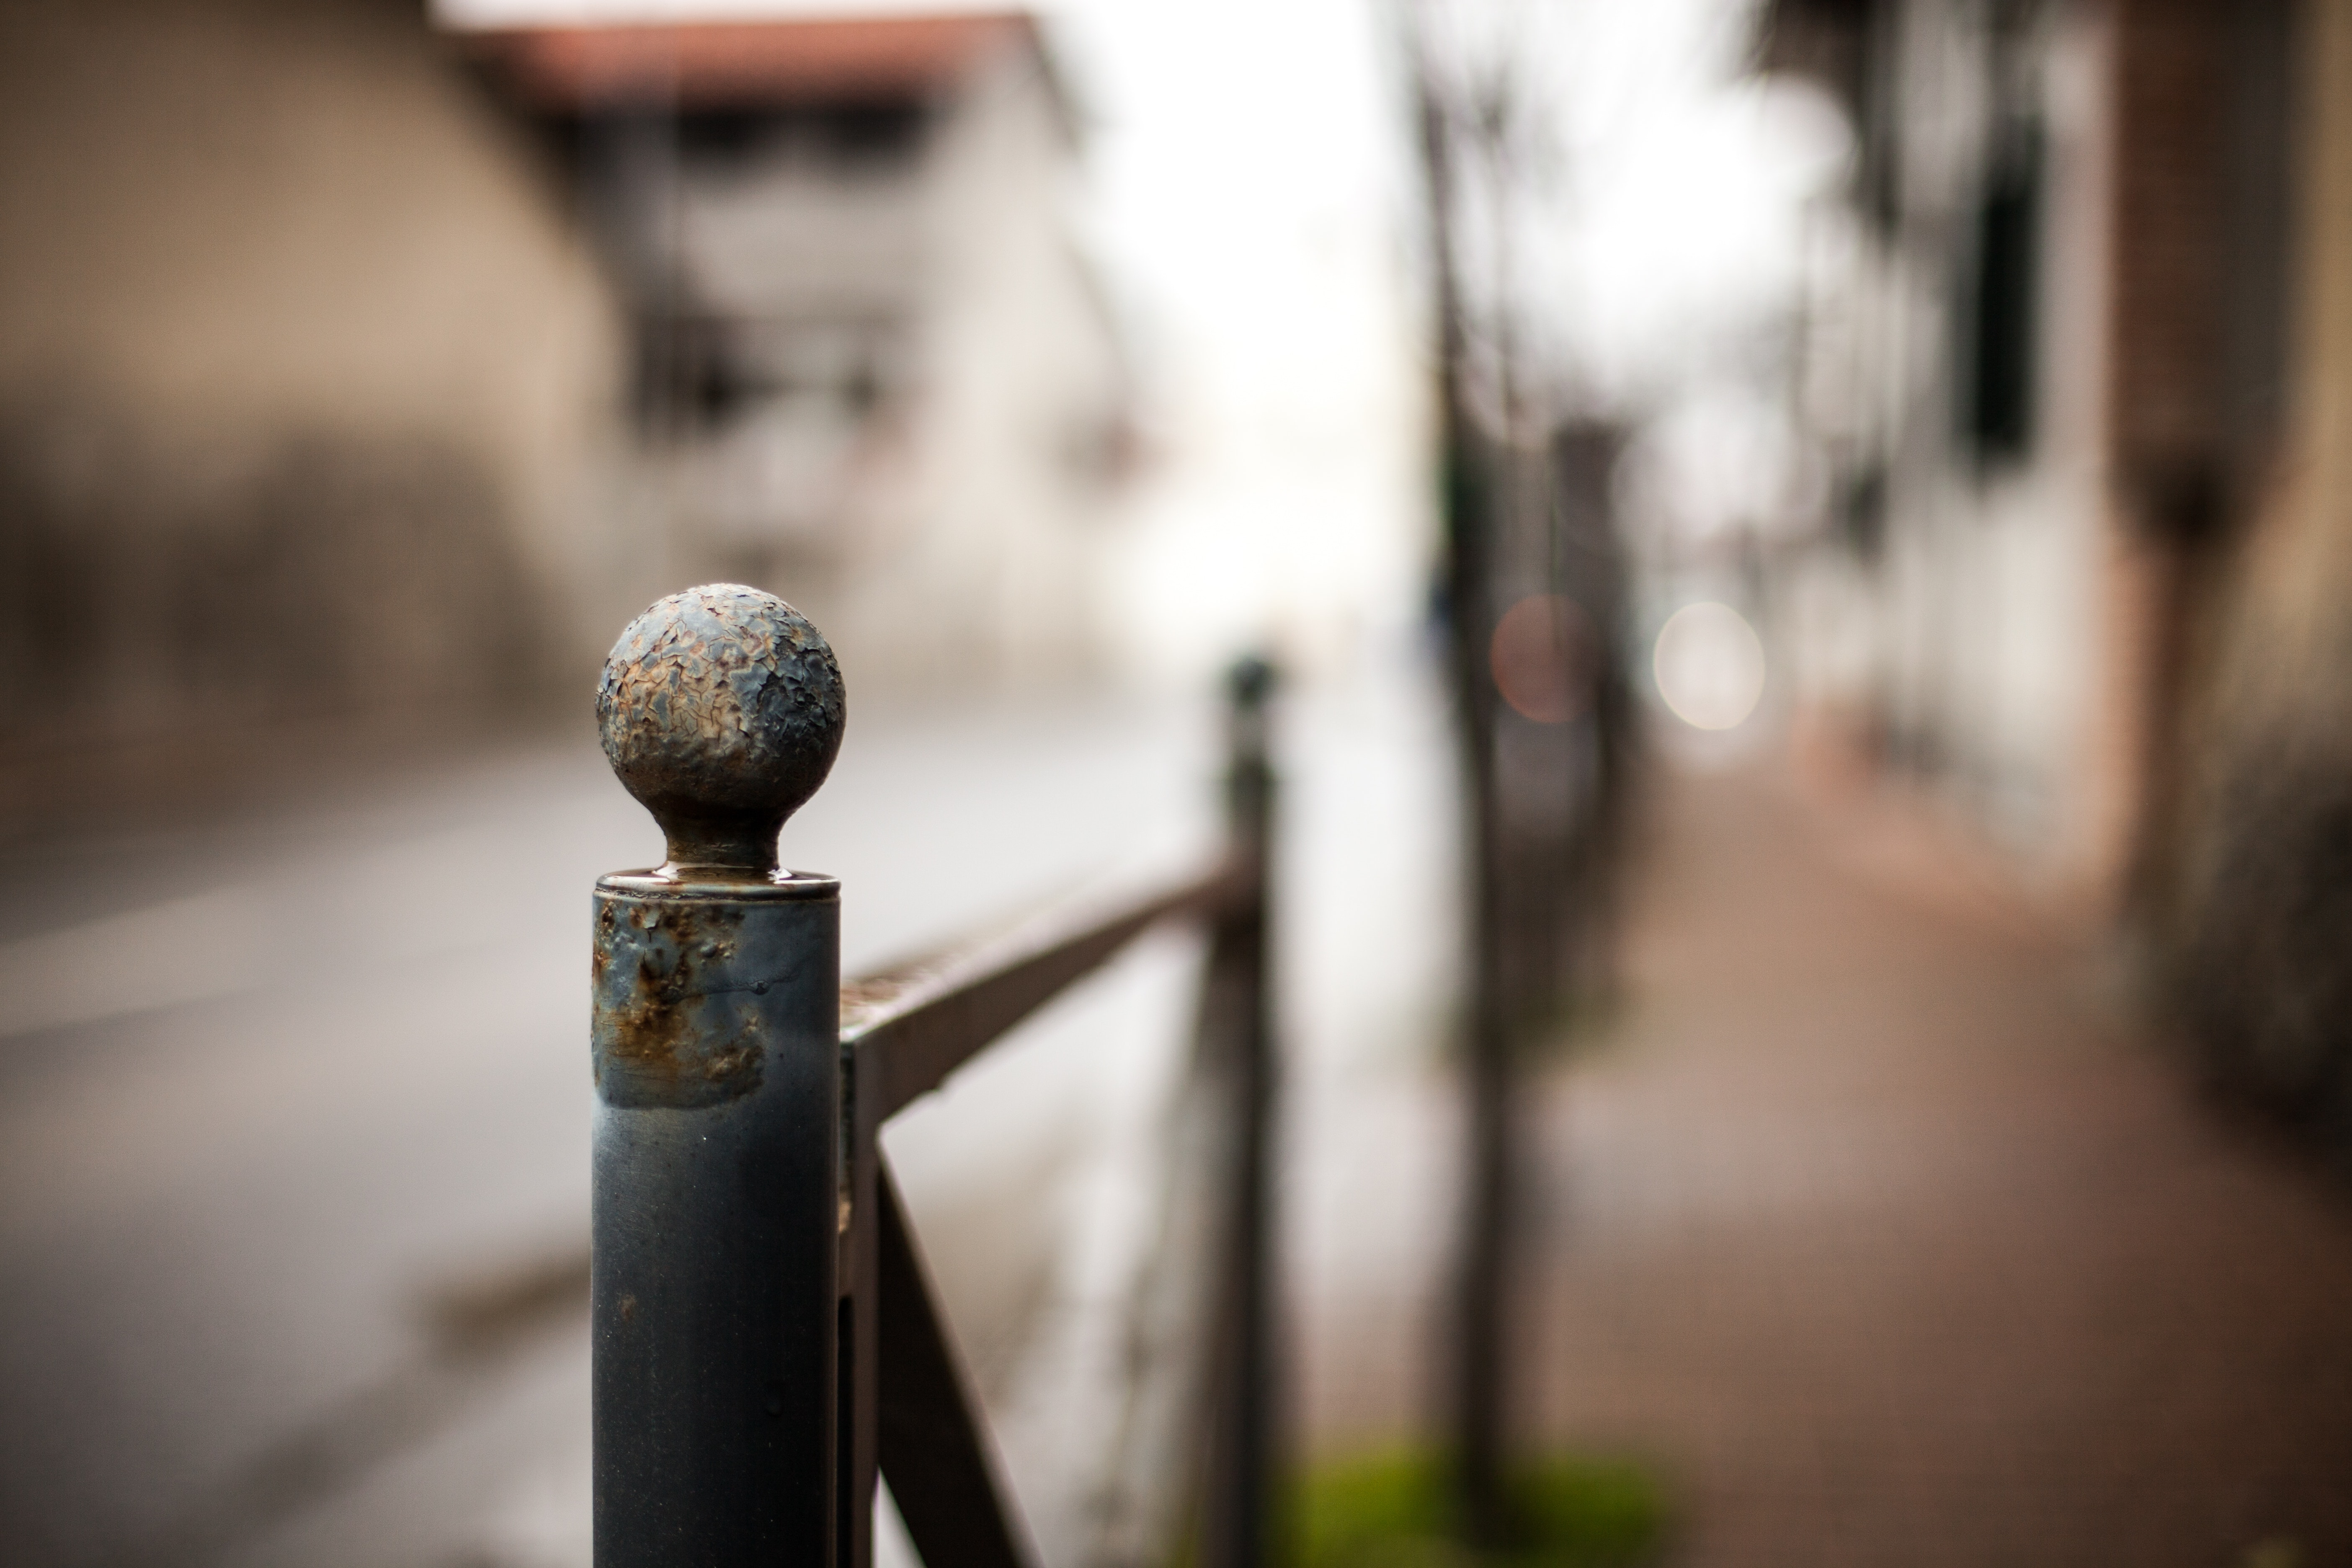
iron, water, handrail, close up, line, architecture, wood, infrastructure, guard rail, photography, metal, street, plant, road, still life photography